USNS Narragansett

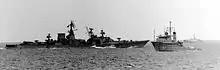
"Narragansett" was harassed by Soviet ships, including this guided missile cruiser, while searching for the wreckage of Korean Airlines Flight 007.

"Narragansett" was dispatched from Pusan, South Korea to assist in the search for the black box flight recorders of the downed Korean Air Lines Flight 007 in the Fall of 1983. Special electronic equipment was embarked to listen for the beacon signals produced by the flight recorders, as well as a deep-diving remotely controlled submersible. The tug was harassed by Soviet ships while executing her search patterns and was ultimately unsuccessful in recovering the flight recorders.